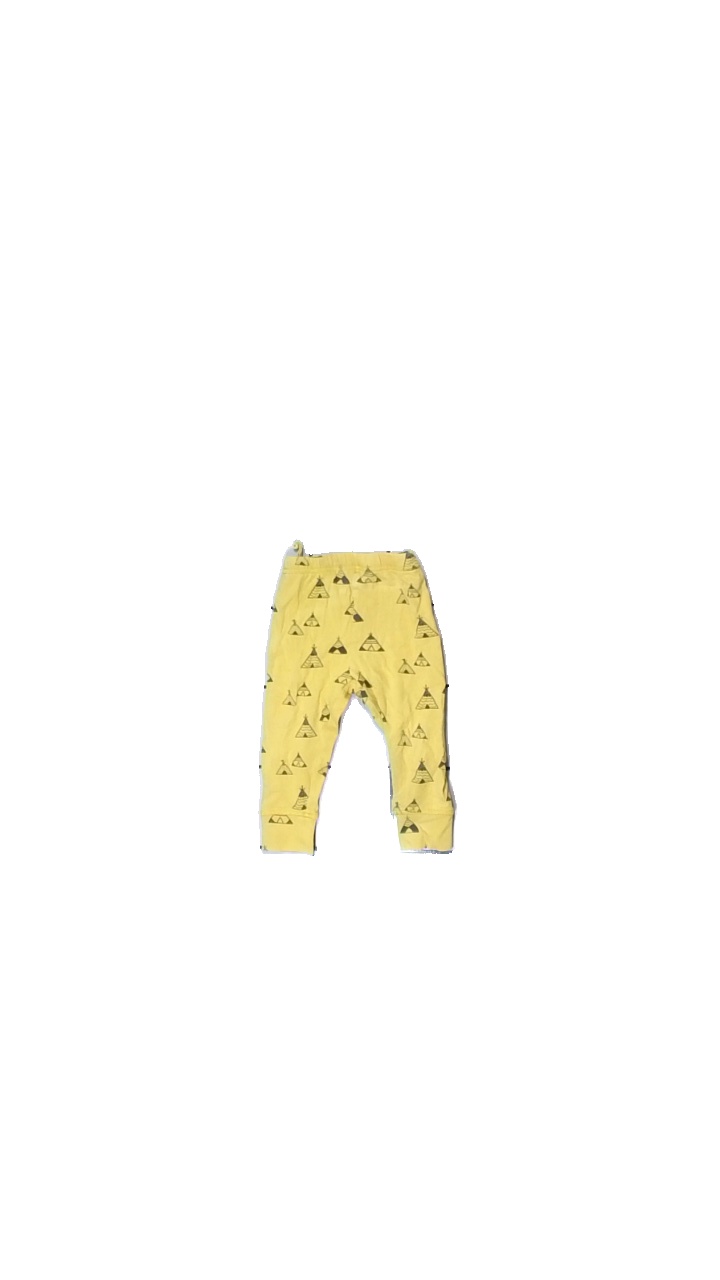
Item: Tights (Children)
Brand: Lindex
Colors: Yellow, Black
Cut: Regular
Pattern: Other
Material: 100% cotton
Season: All
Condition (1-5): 2
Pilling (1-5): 3
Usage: Export
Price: <50